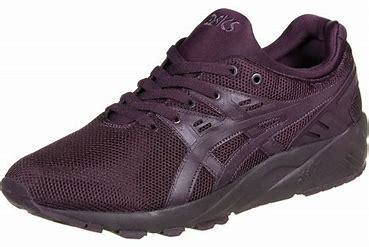
Brand: Asics
Model: Gel Kayano EVO